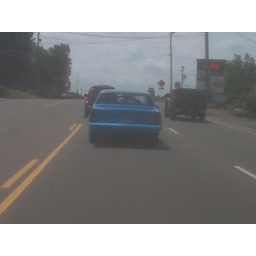
Photo: ugly blue car in front of me